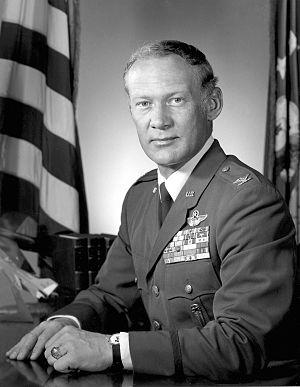
Buzz Aldrin, né Edwin Eugene Aldrin Jr., le 20 janvier 1930 à Glen Ridge dans le New Jersey aux États-Unis, est un militaire, pilote d'essai, astronaute et ingénieur américain. Il effectue trois sorties dans l'espace en tant que pilote de la mission Gemini 12 de 1966 et, en tant que pilote du module lunaire Apollo de la mission Apollo 11 de 1969, il est, avec le commandant de la mission Neil Armstrong, l'un des deux premiers humains à marcher sur la Lune.
Sont énumérés ici les grades des Forces armées des États-Unis avec leur appellation en anglais, et l'indication du grade équivalent le plus proche dans l'Armée française.